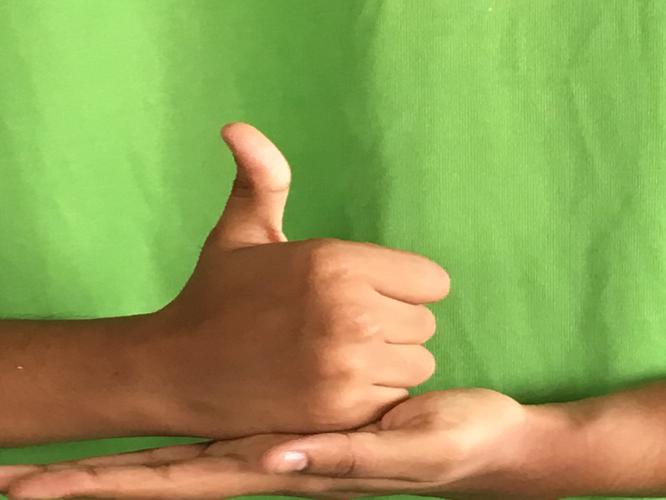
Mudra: Shivalinga
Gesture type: double_hand